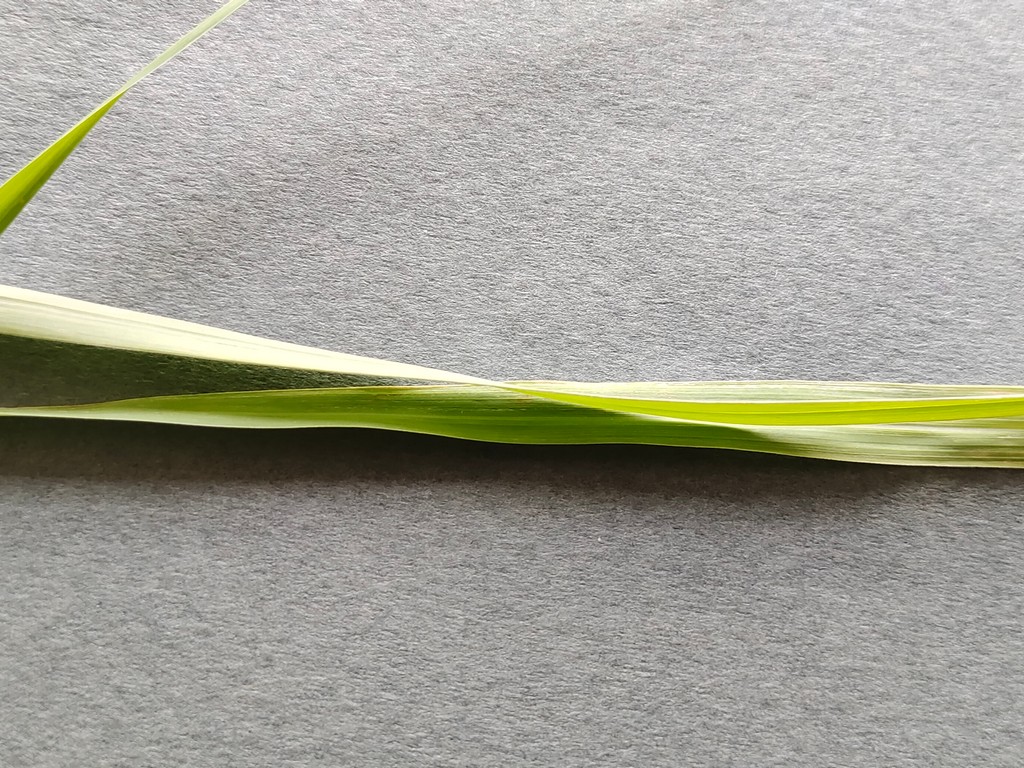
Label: Healthy